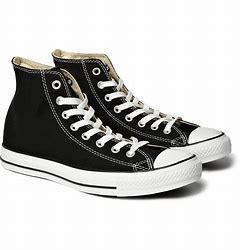
Brand: Converse
Model: Chuck Taylor All Star 1970S Canvas